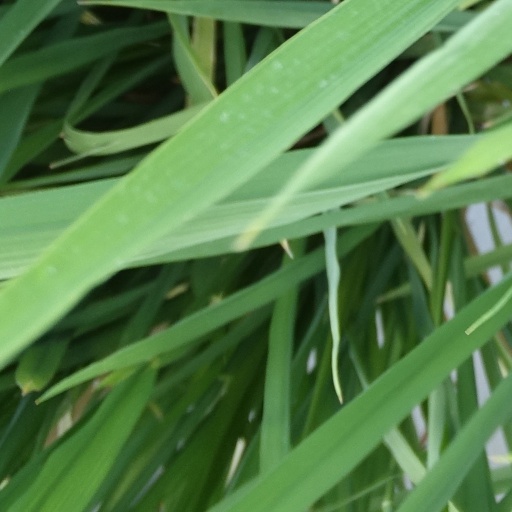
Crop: rice